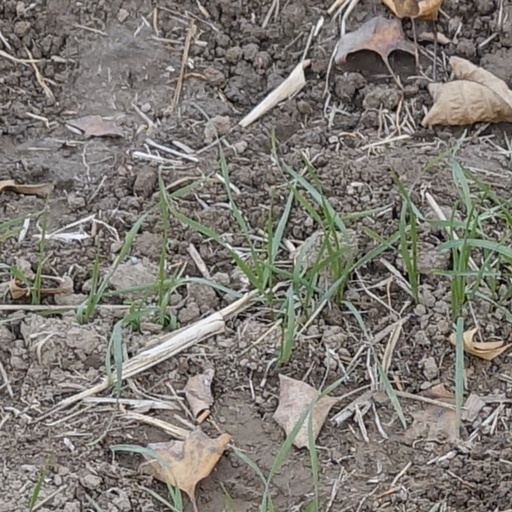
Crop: wheat